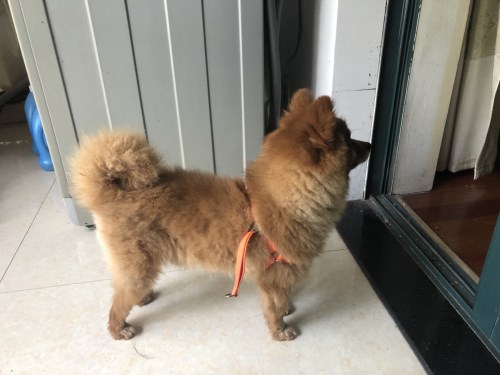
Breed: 1936-n000005-Pomeranian